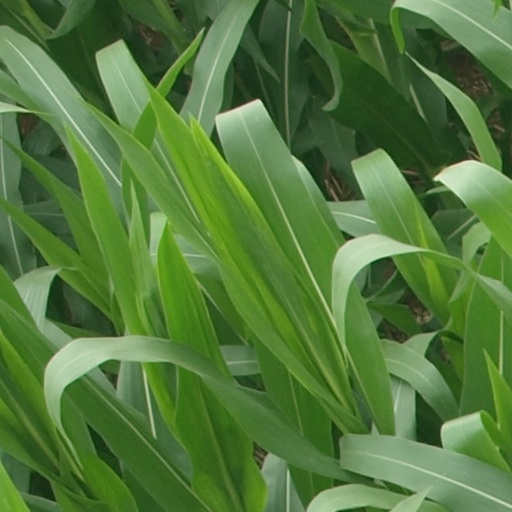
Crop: maize; corn